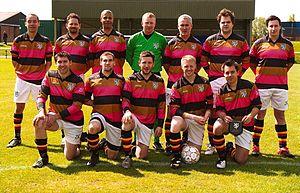
Le Wanderers Football Club est un club de football anglais, actif entre 1859 et 1887. Principalement composée d’élèves des écoles privées de Londres, l’équipe des Wanderers a dominé les premières années du football anglais, en remportant notamment les deux premières éditions de la Football Association Challenge Cup, la plus ancienne compétition nationale de football au monde.